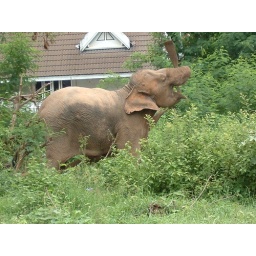
Bored working elephant bull fixed with a chain waiting for the next begging tour around the town.